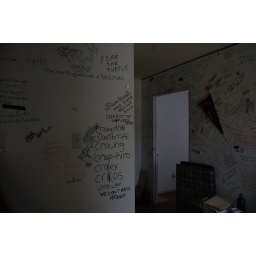
the wall in the americorps house are cool